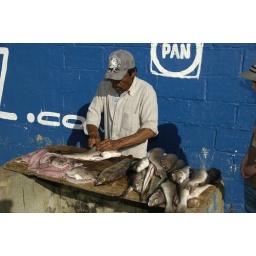
Fresh fish every day, just walk over to where the boats come in